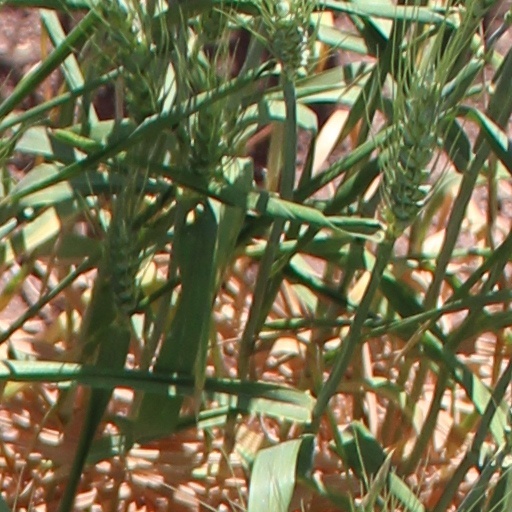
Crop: wheat